TKTS

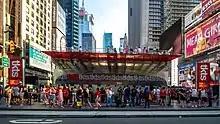
Ticket counters of the New York City booth as seen from 47th Street

The TKTS ticket booths in New York City and London sell Broadway and Off-Broadway shows and dance events and West End theatre tickets, respectively, at discounts of 20–50% off the face value. It is owned by the Theatre Development Fund, a non-profit.